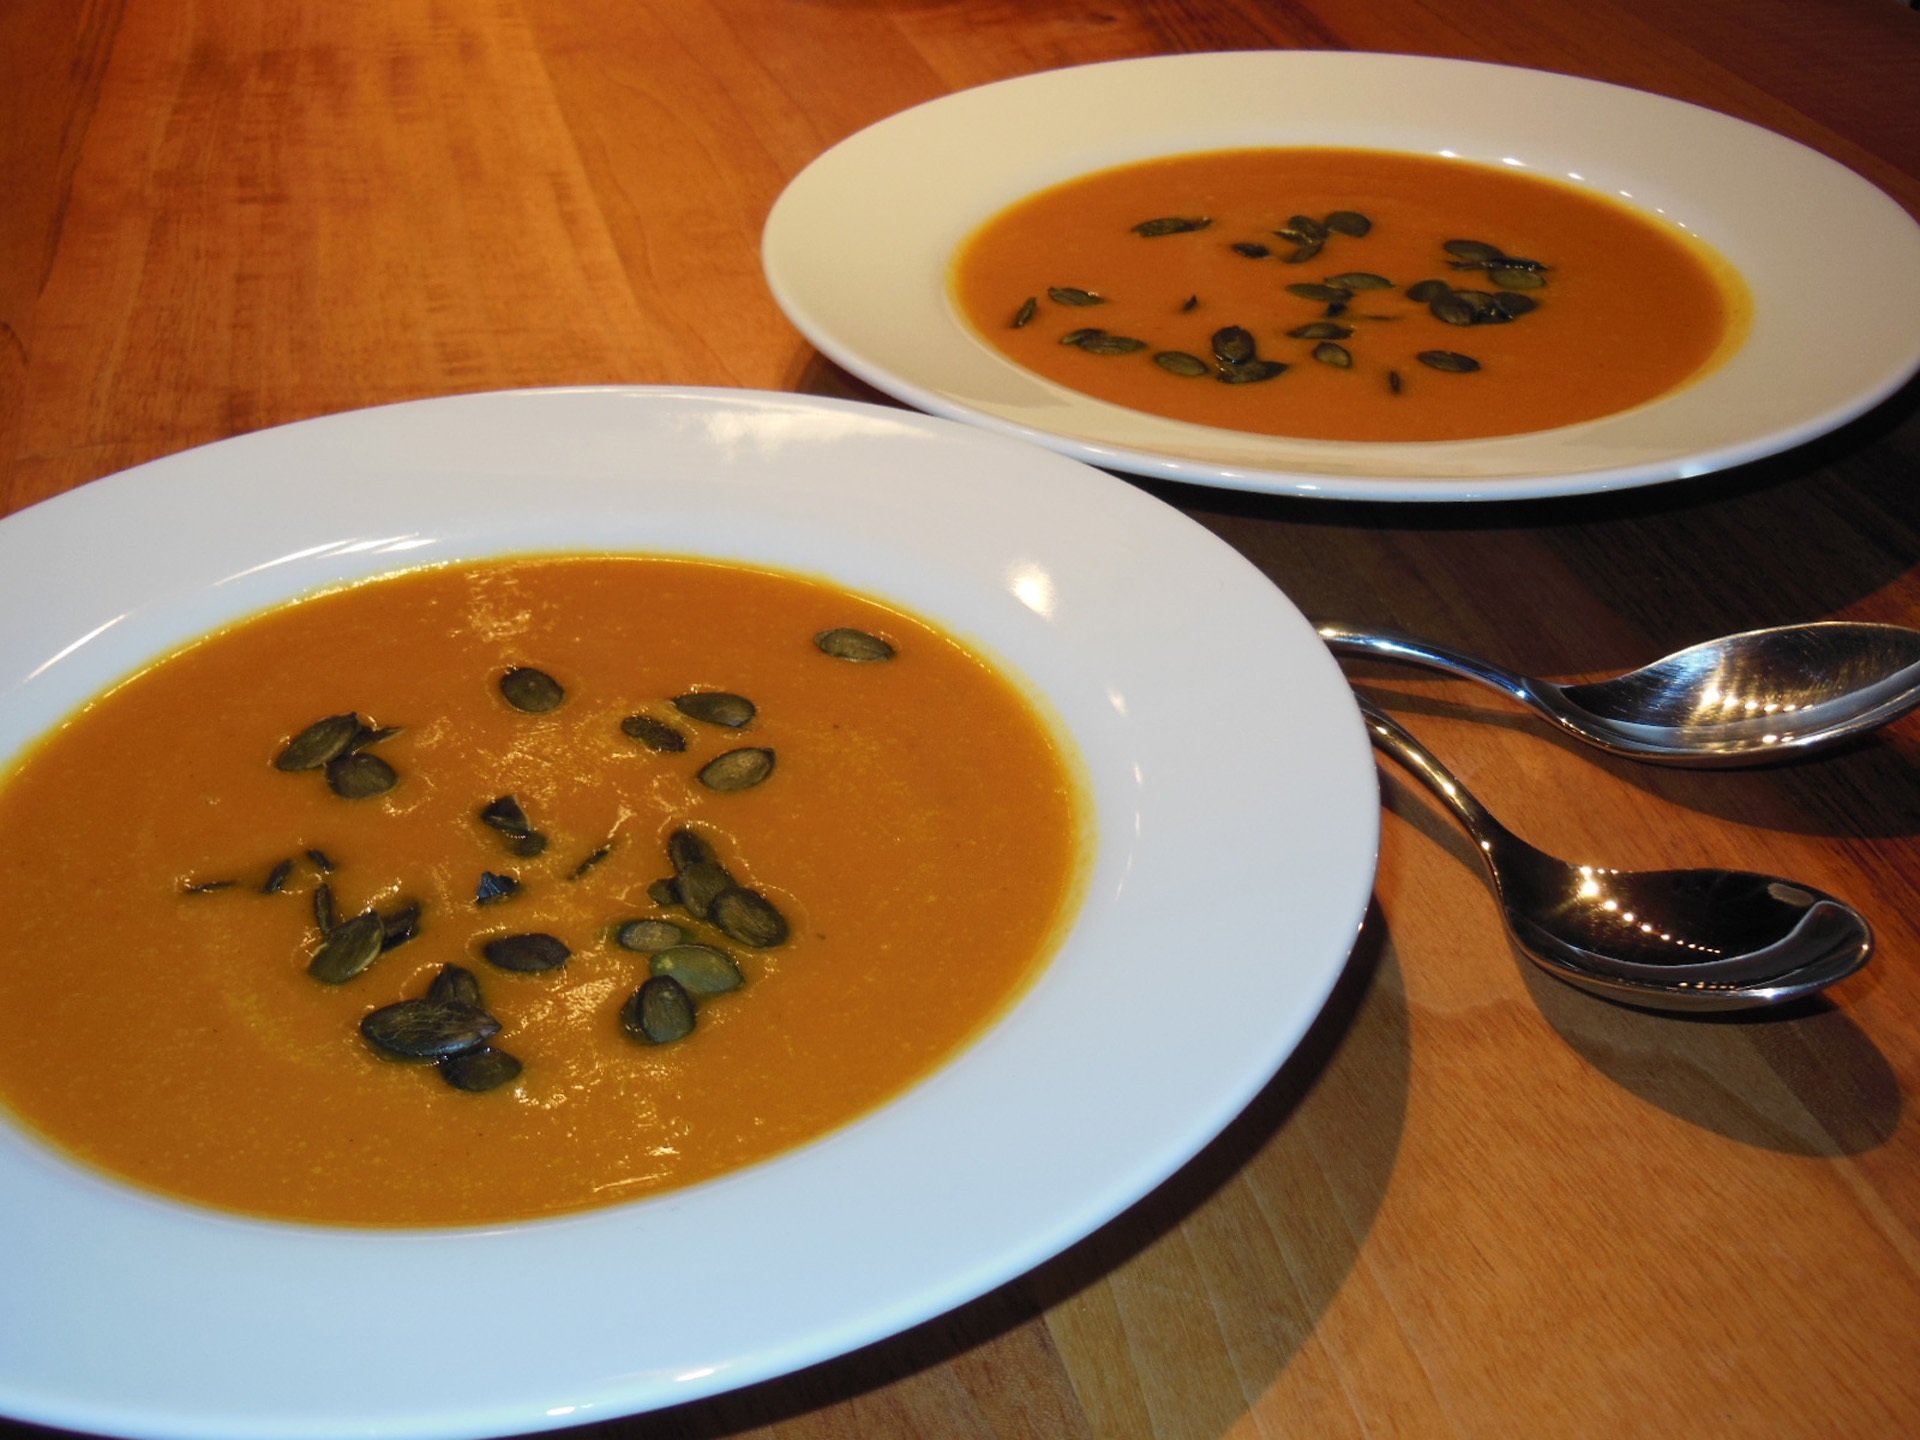
warm, evening, orange, dish, meal, food, produce, vegetable, pumpkin, plate, eat, cuisine, delicious, soup, spoon, cook, cooked, nutrition, vegetables, vegan, vegetarian, calabaza, delicate, enjoy, supper, pumpkin soup, bisque